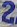
Number: 2